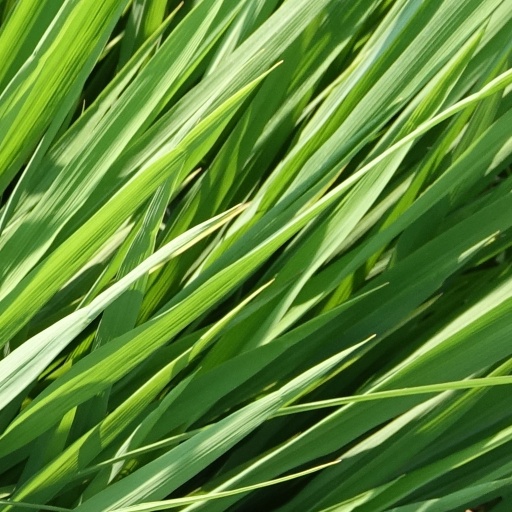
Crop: rice